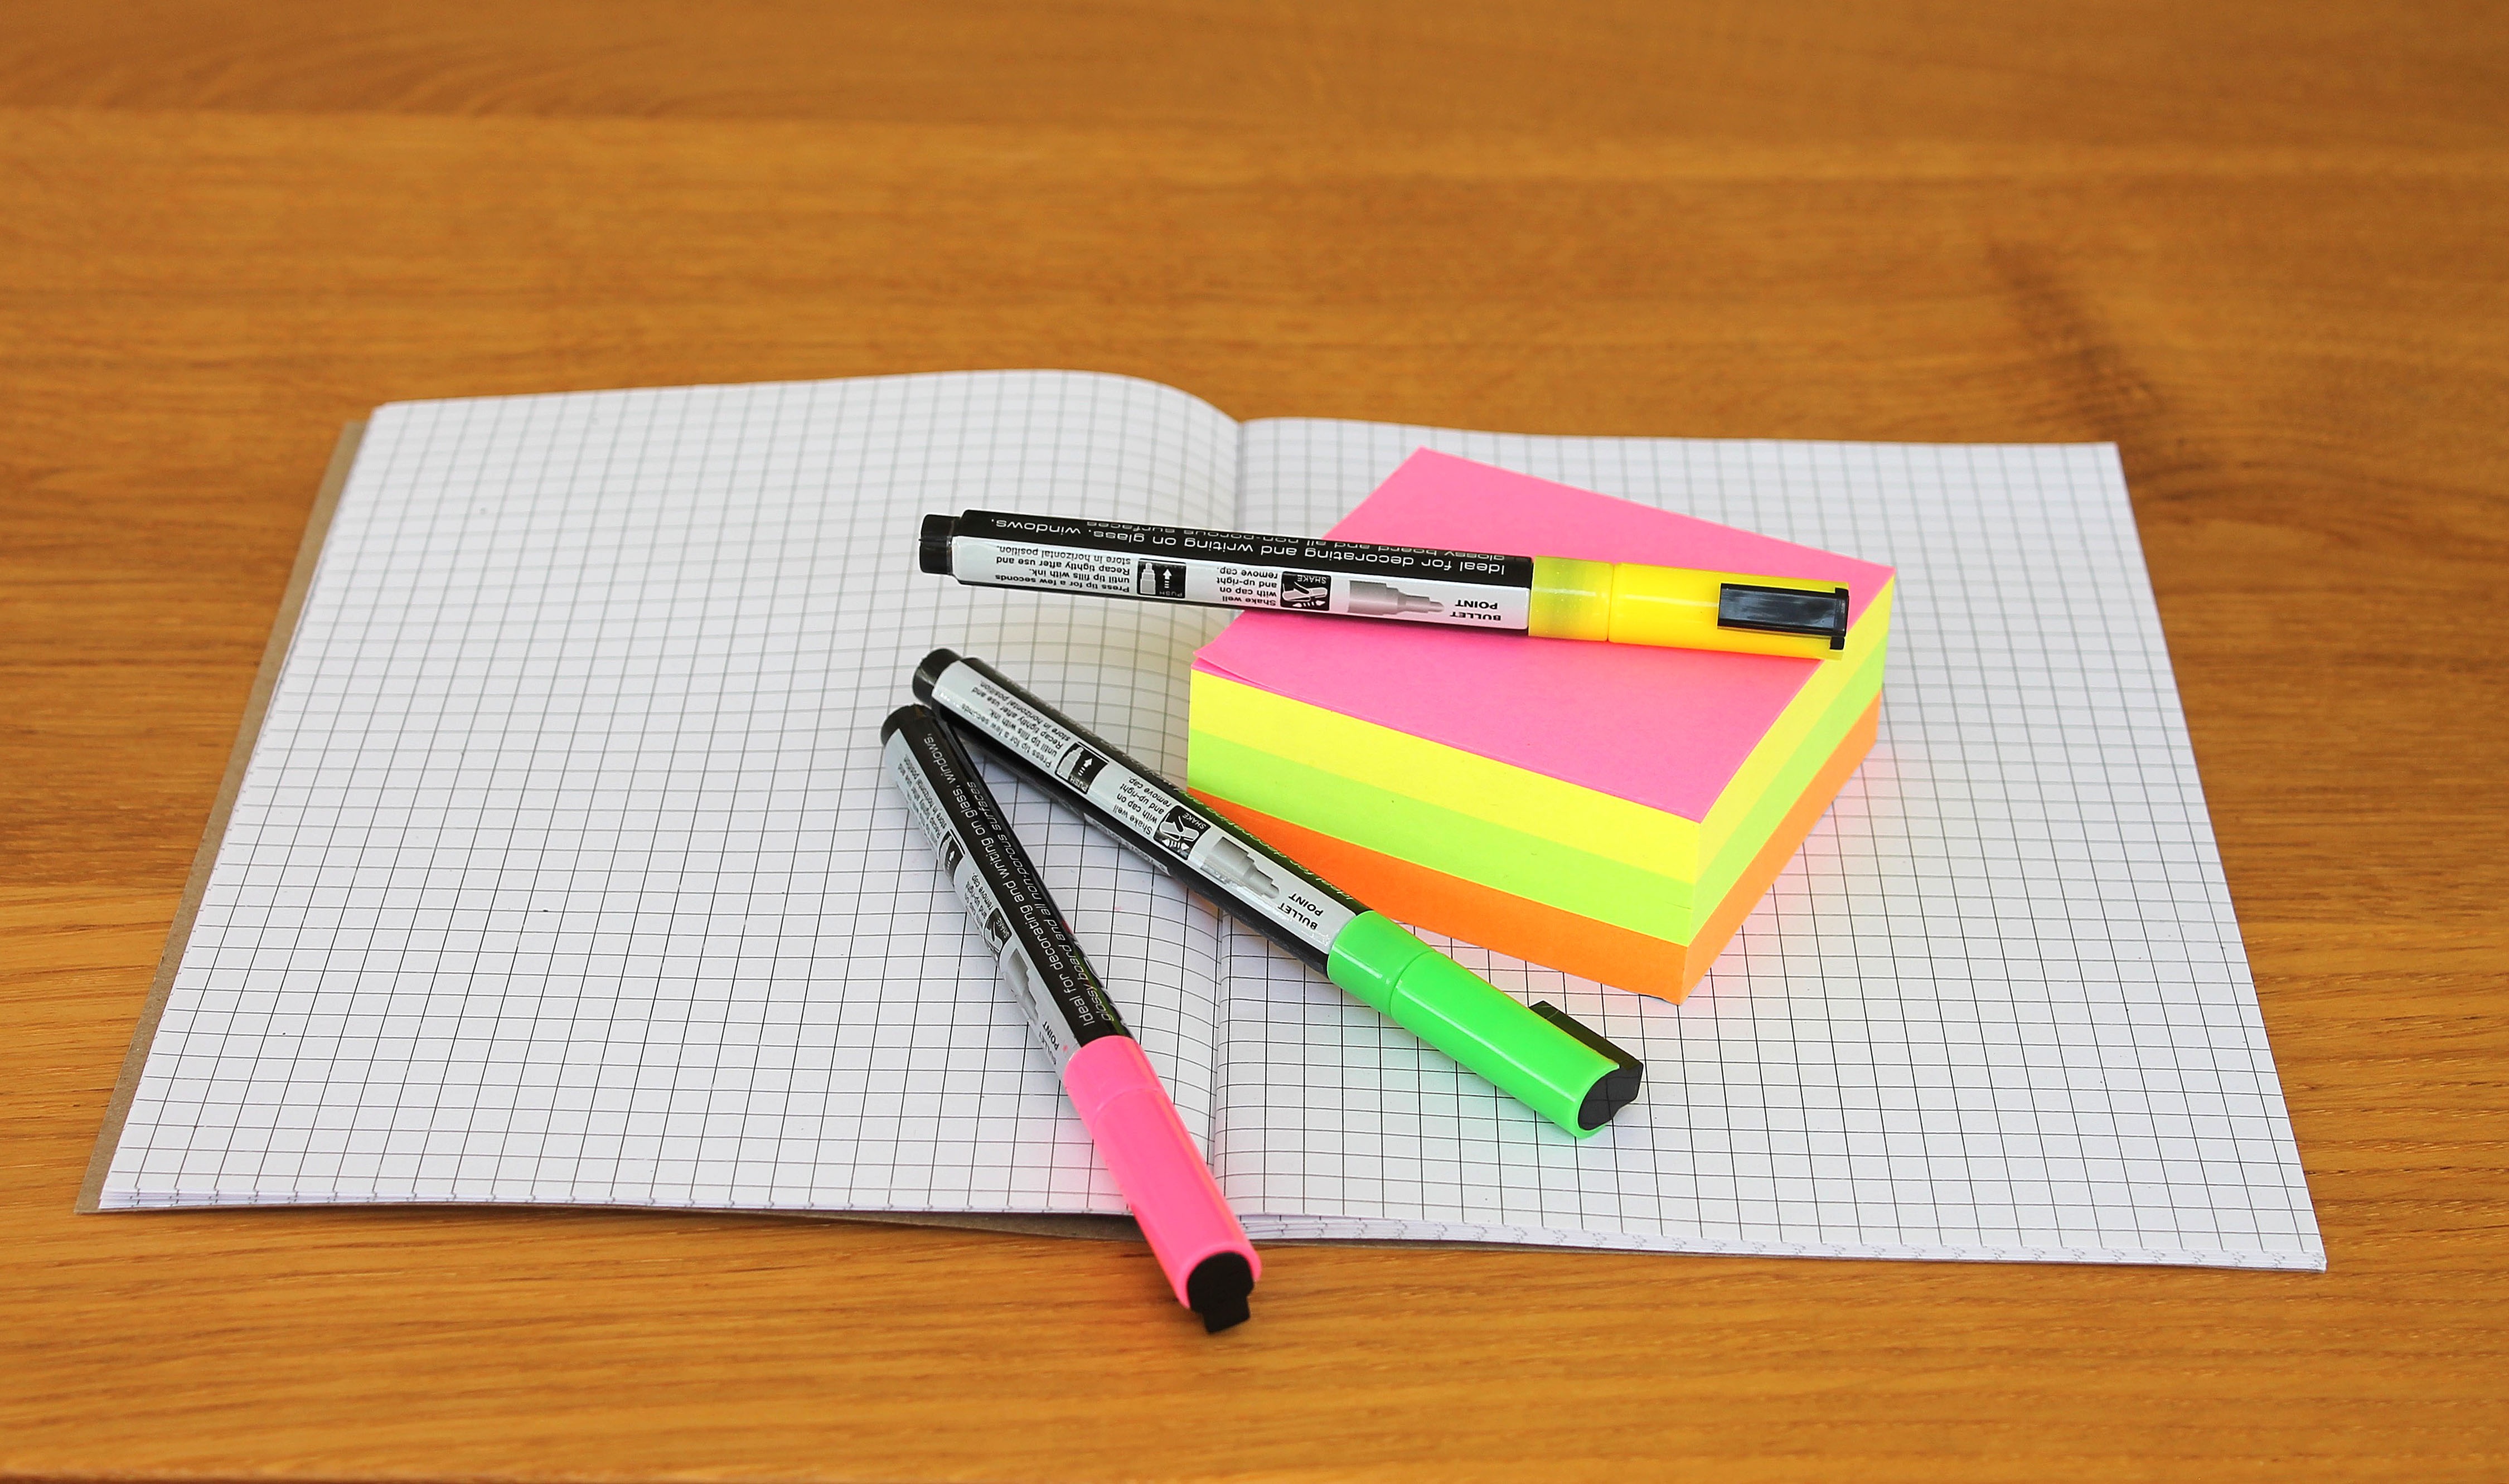
notebook, writing, pen, office, note, write, block, art, triangle, school, office supplies, writing implements, office stuff